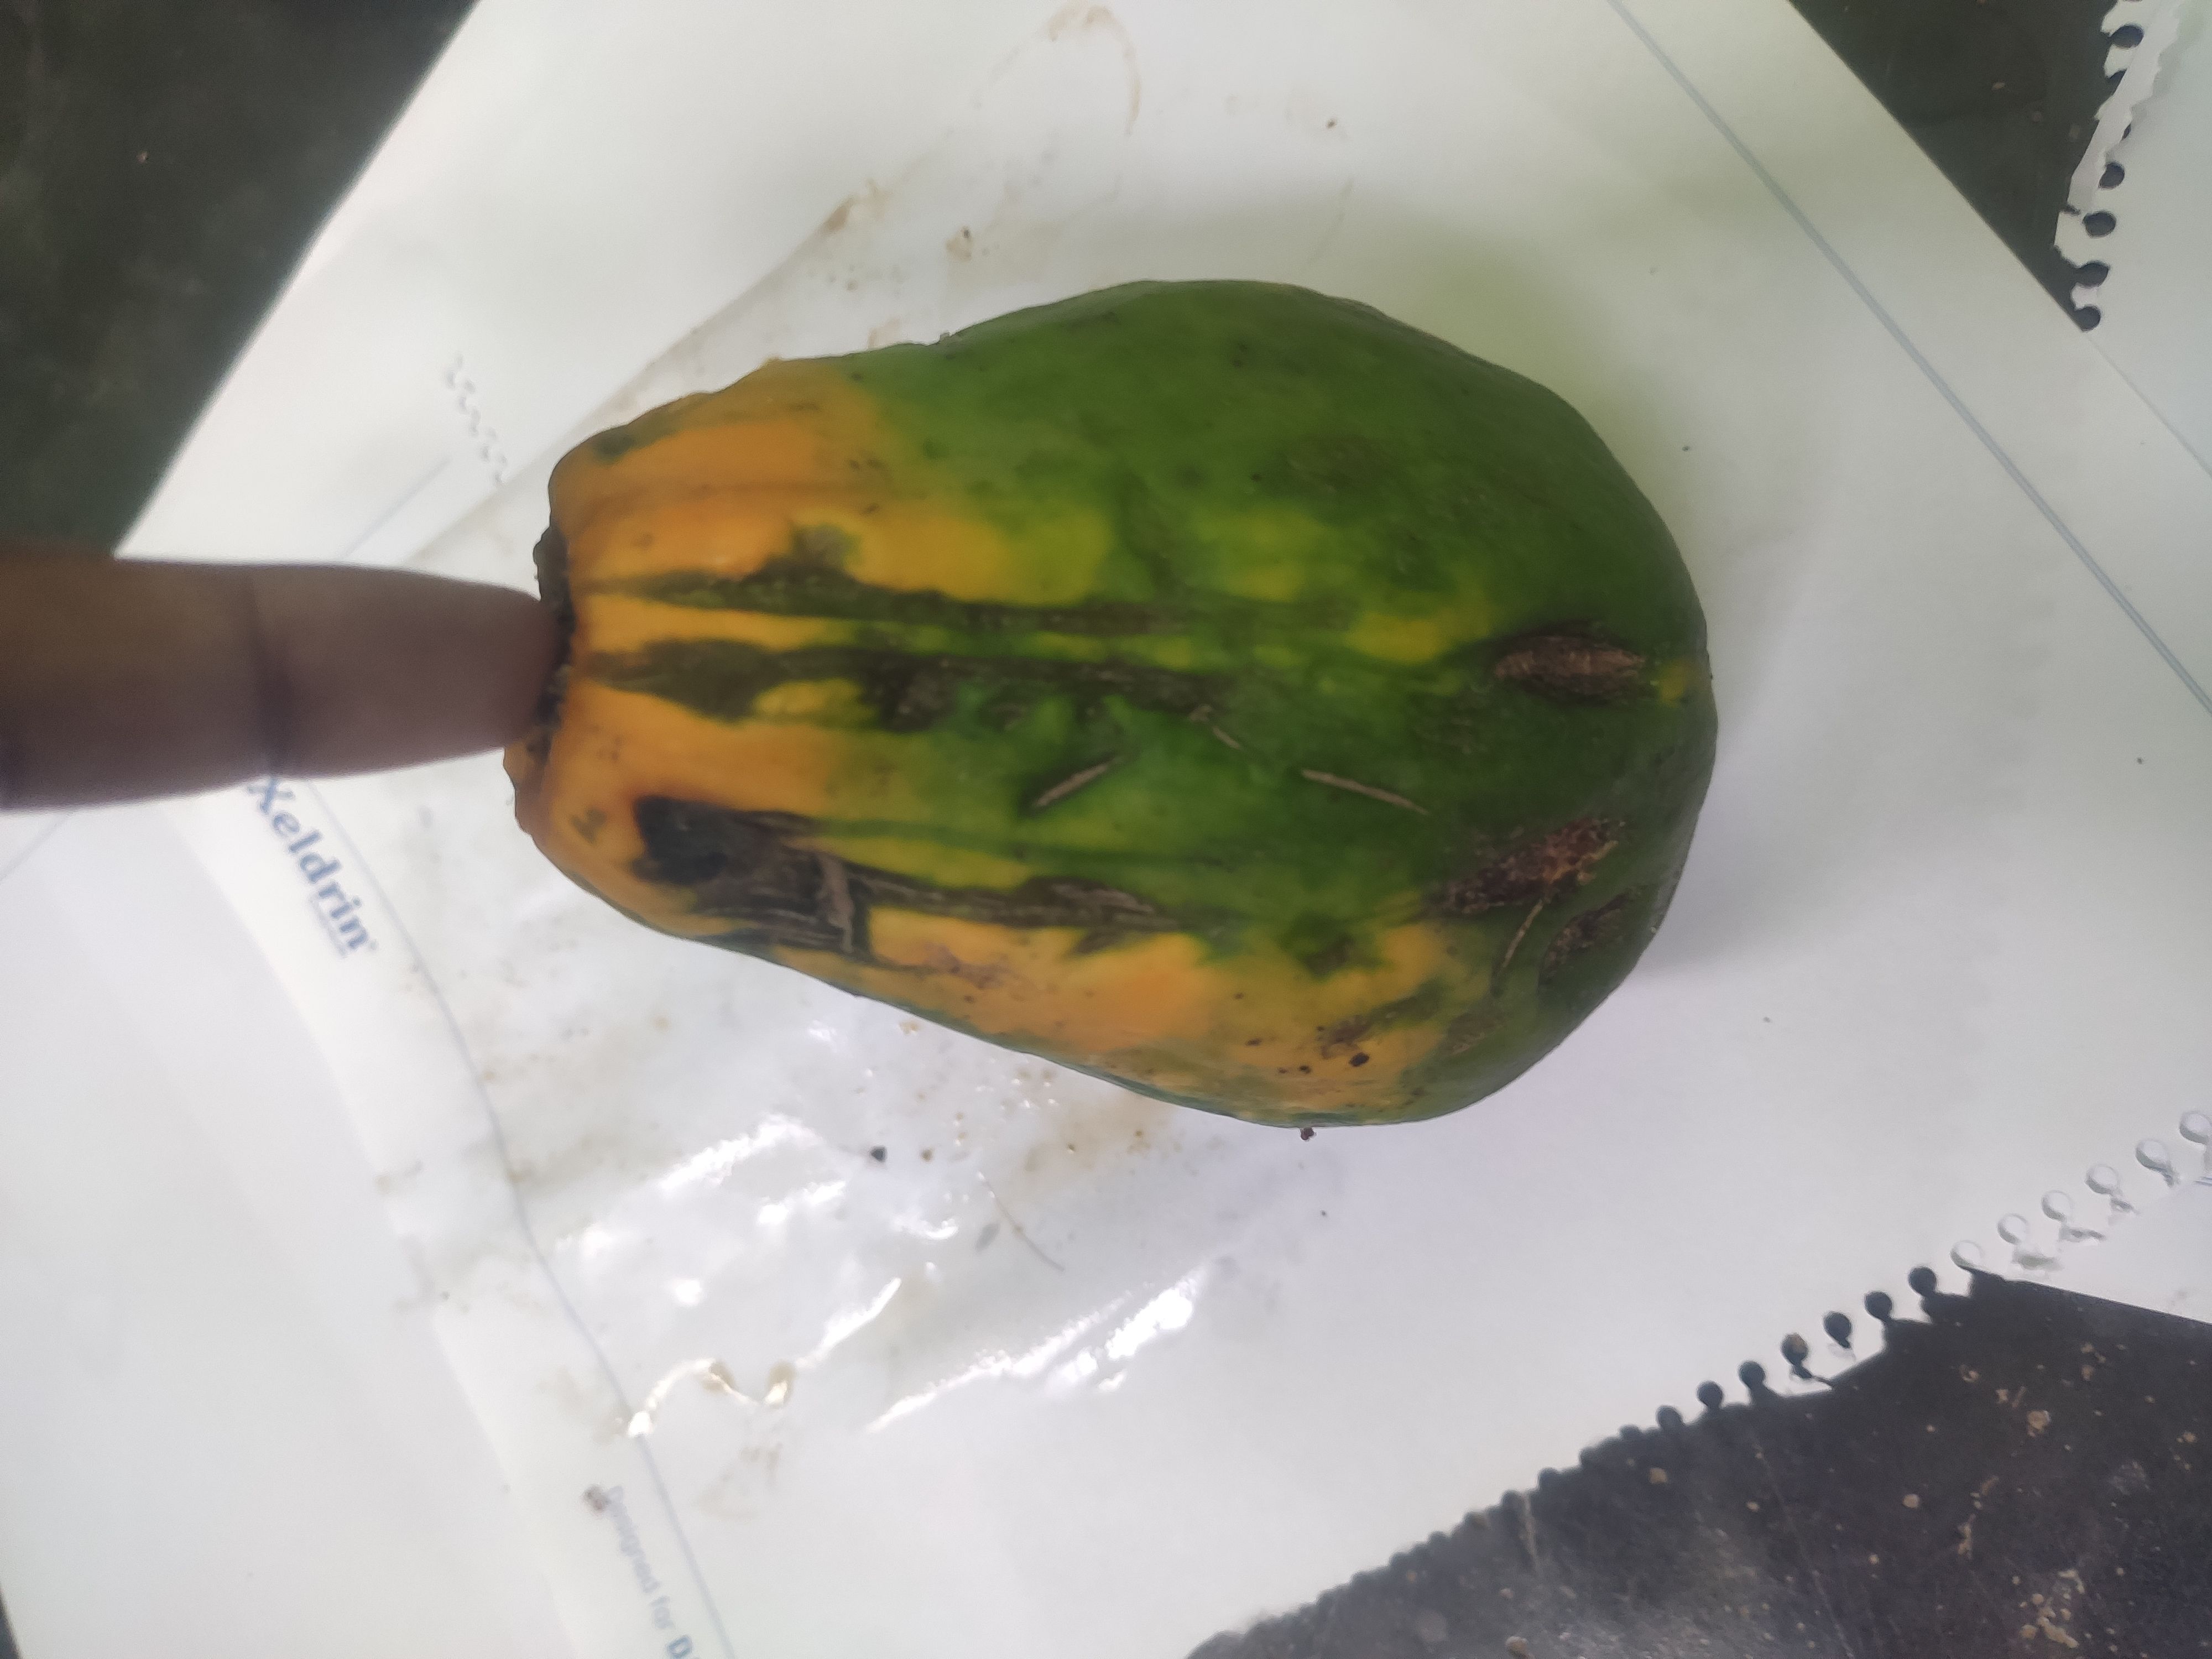
Fruit: papayas
Grade: 2nd-grade